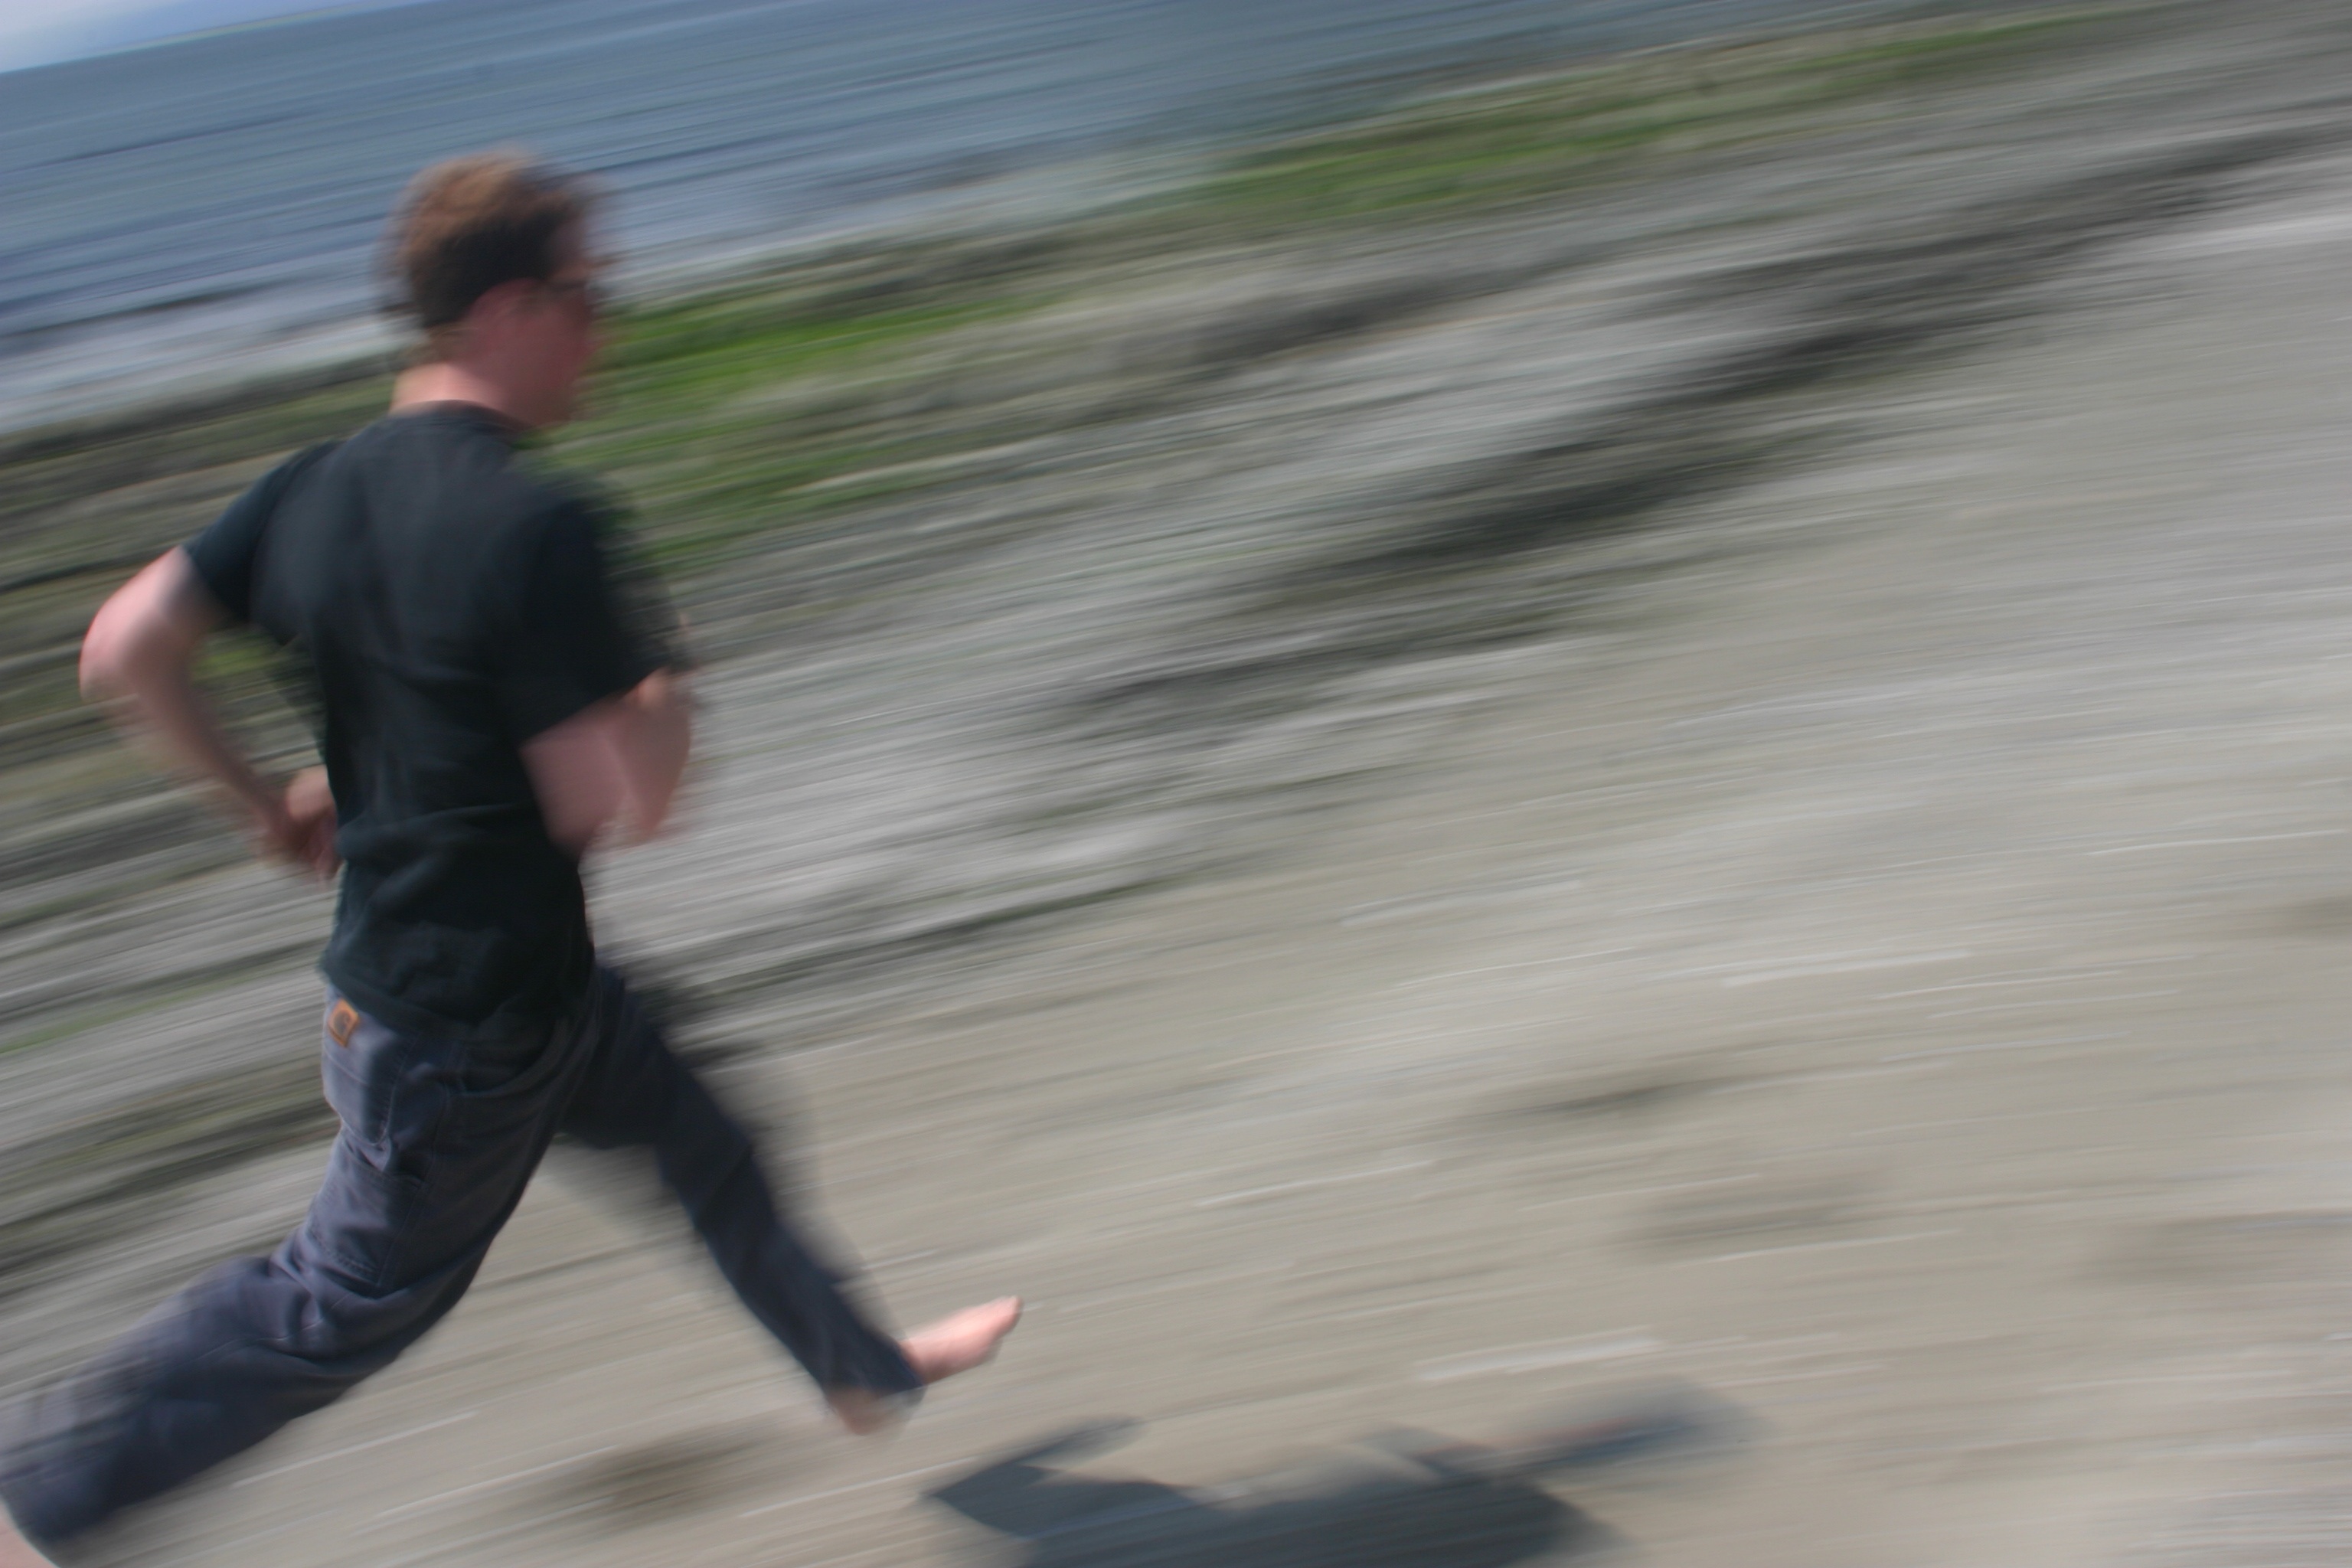
sea, running, jogging, sports, footwear, physical exercise, human action